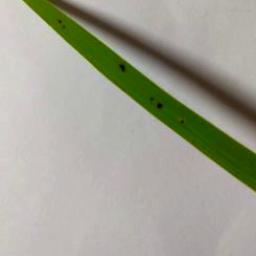
Label: Rice___Brown_Spot